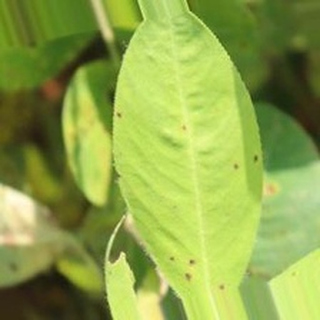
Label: groundnut_early_leaf_spot